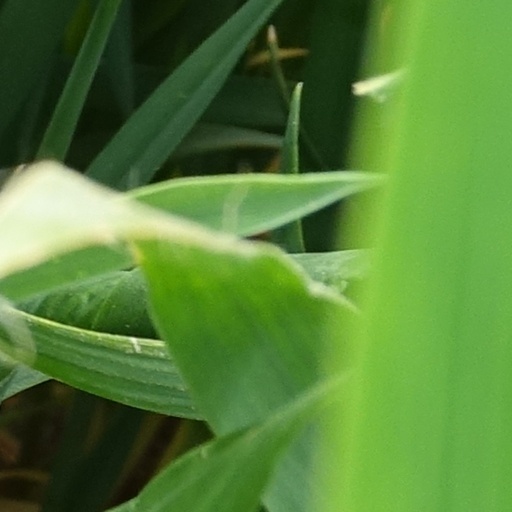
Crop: wheat